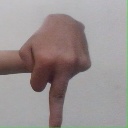
अक्षर: प